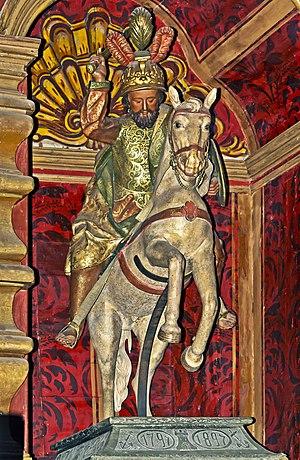
L’église Nuestra Señora de la Concepción est l'église principale de la ville de Santa Cruz de Tenerife dans les îles Canaries. Bien que n'étant pas une cathédrale, elle est communément appelée « cathédrale de Santa Cruz », ce qui fait de la Cathédrale Notre-Dame de los Remedios de La Laguna la seule cathédrale de l'île de Tenerife.